Buffer (rail transport)

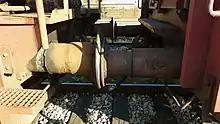
Direct comparison between normal buffer (right) and high-performance buffer (left) for freight wagons

With centre buffer couplings, the tasks of buffers are usually transferred to the coupling elements, which are designed to be correspondingly stable and are mounted with interposed spring elements within the vehicle frame instead of on a buffer beam. They are often used on narrow gauge railways and funiculars.